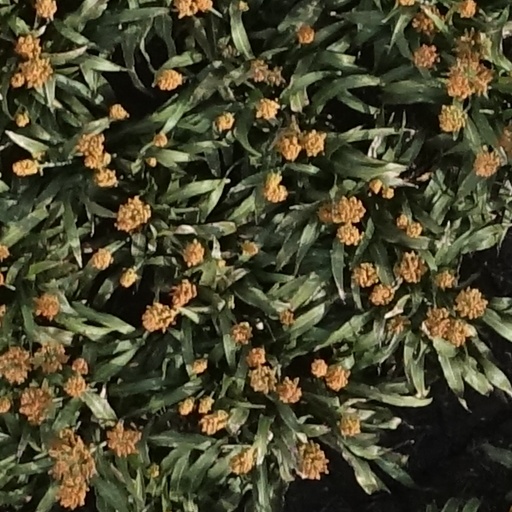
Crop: sorghum